Triton (moon)

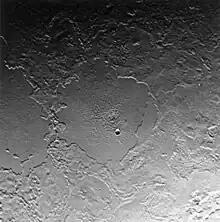
Tuonela Planitia (left) and Ruach Planitia (center) are two of Triton's cryovolcanic "walled plains". The paucity of craters is evidence of extensive, relatively recent, geologic activity.

Triton's south polar region is covered by a highly reflective cap of frozen nitrogen and methane sprinkled by impact craters and openings of geysers. Little is known about the north pole because it was on the night side during the "Voyager 2" encounter, but it is thought that Triton must also have a north polar ice cap.